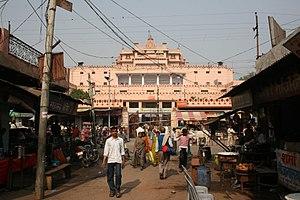
Mathura ou Mathurā est une ville de l'État de l'Uttar Pradesh en Inde. Située à 50 km au nord d'Agra et à 125 km au Sud-Est de New Delhi, elle a la fonction de centre administratif du district de Mathura, dans l'état d'Uttar Pradesh. Ancienne cité commerciale, religieuse et culturelle sur la route Est-Ouest de l'Inde du Nord, Mathura est encore un grand centre sur le plan commercial et une ville qui ne cesse de croître, avec une population de plus de 2 millions d'habitants résidents.